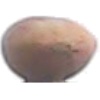
Label: Hazelnut 1